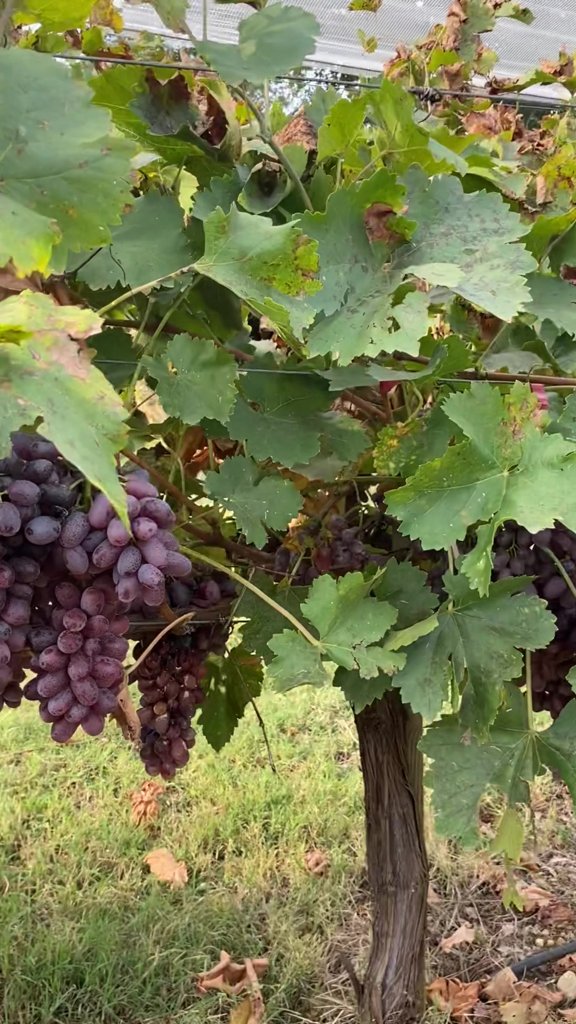
Berries visible: 186
Grape clusters: 5